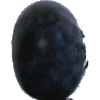
Label: blueberry